Stereosternum

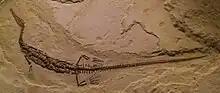
Fossil in the Royal Ontario Museum

"Stereosternum tumidum" was discovered by Edward Drinker Cope in 1886, while he was in Brazil and looking over some specimens housed in the Museu Nacional (Rio de Janeiro). When looking at the specimen, he noticed that the characteristics seen in "Stereosternum" were also seen in "Mesosaurus". At the time, E.D. Cope had no certainty about the time period "Stereosternum" belonged to, thinking that either it came from the Carboniferous or the Permian. He does note that the specimen looked like no other reptile known from the Carboniferous. He also discussed the ribs of the animal and noting how they were long, cylindrical, curved and very robust, reminding him of both "Ichthyosaurus" and "Mesosaurus". Also, he had difficulties in trying to determine the position of "Stereosternum", reporting that some characteristic point it into Rhynchocephalia or into Sauropterygia. The specimen that Cope had at the time contained only the posterior half of the animal and so he could not make a decision on whether to place it in Reptiles or in Batrachia. He also made some measurements of the different elements within the fossil, as well as noting the phalangeal formula, going from digits 2-6, as 4-4-4-3.